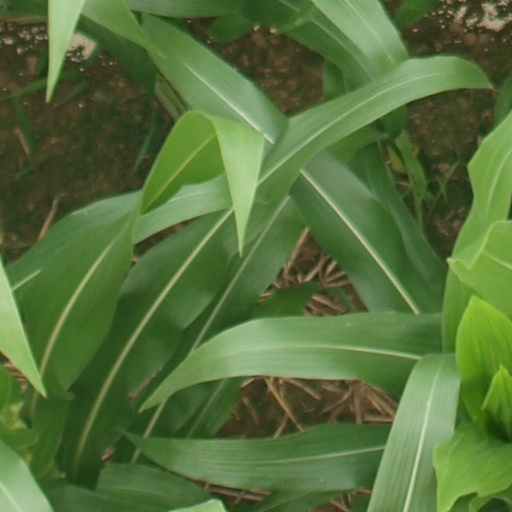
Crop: maize; corn